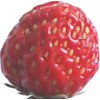
Label: strawberry